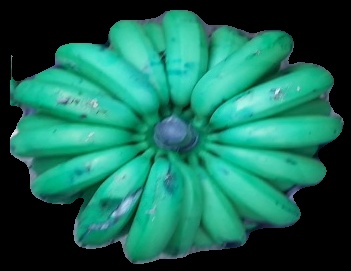
Variety: pachbale
Grade: grade2